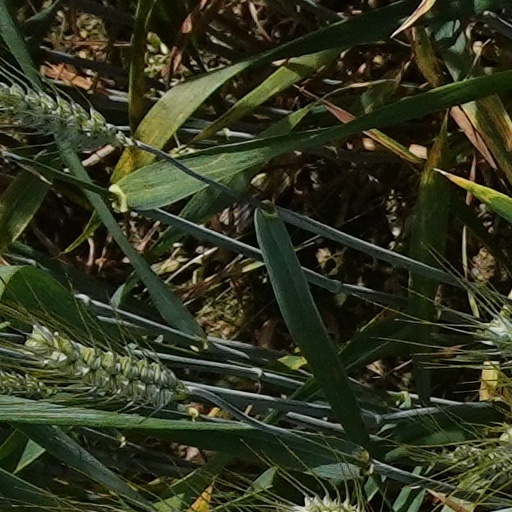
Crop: wheat